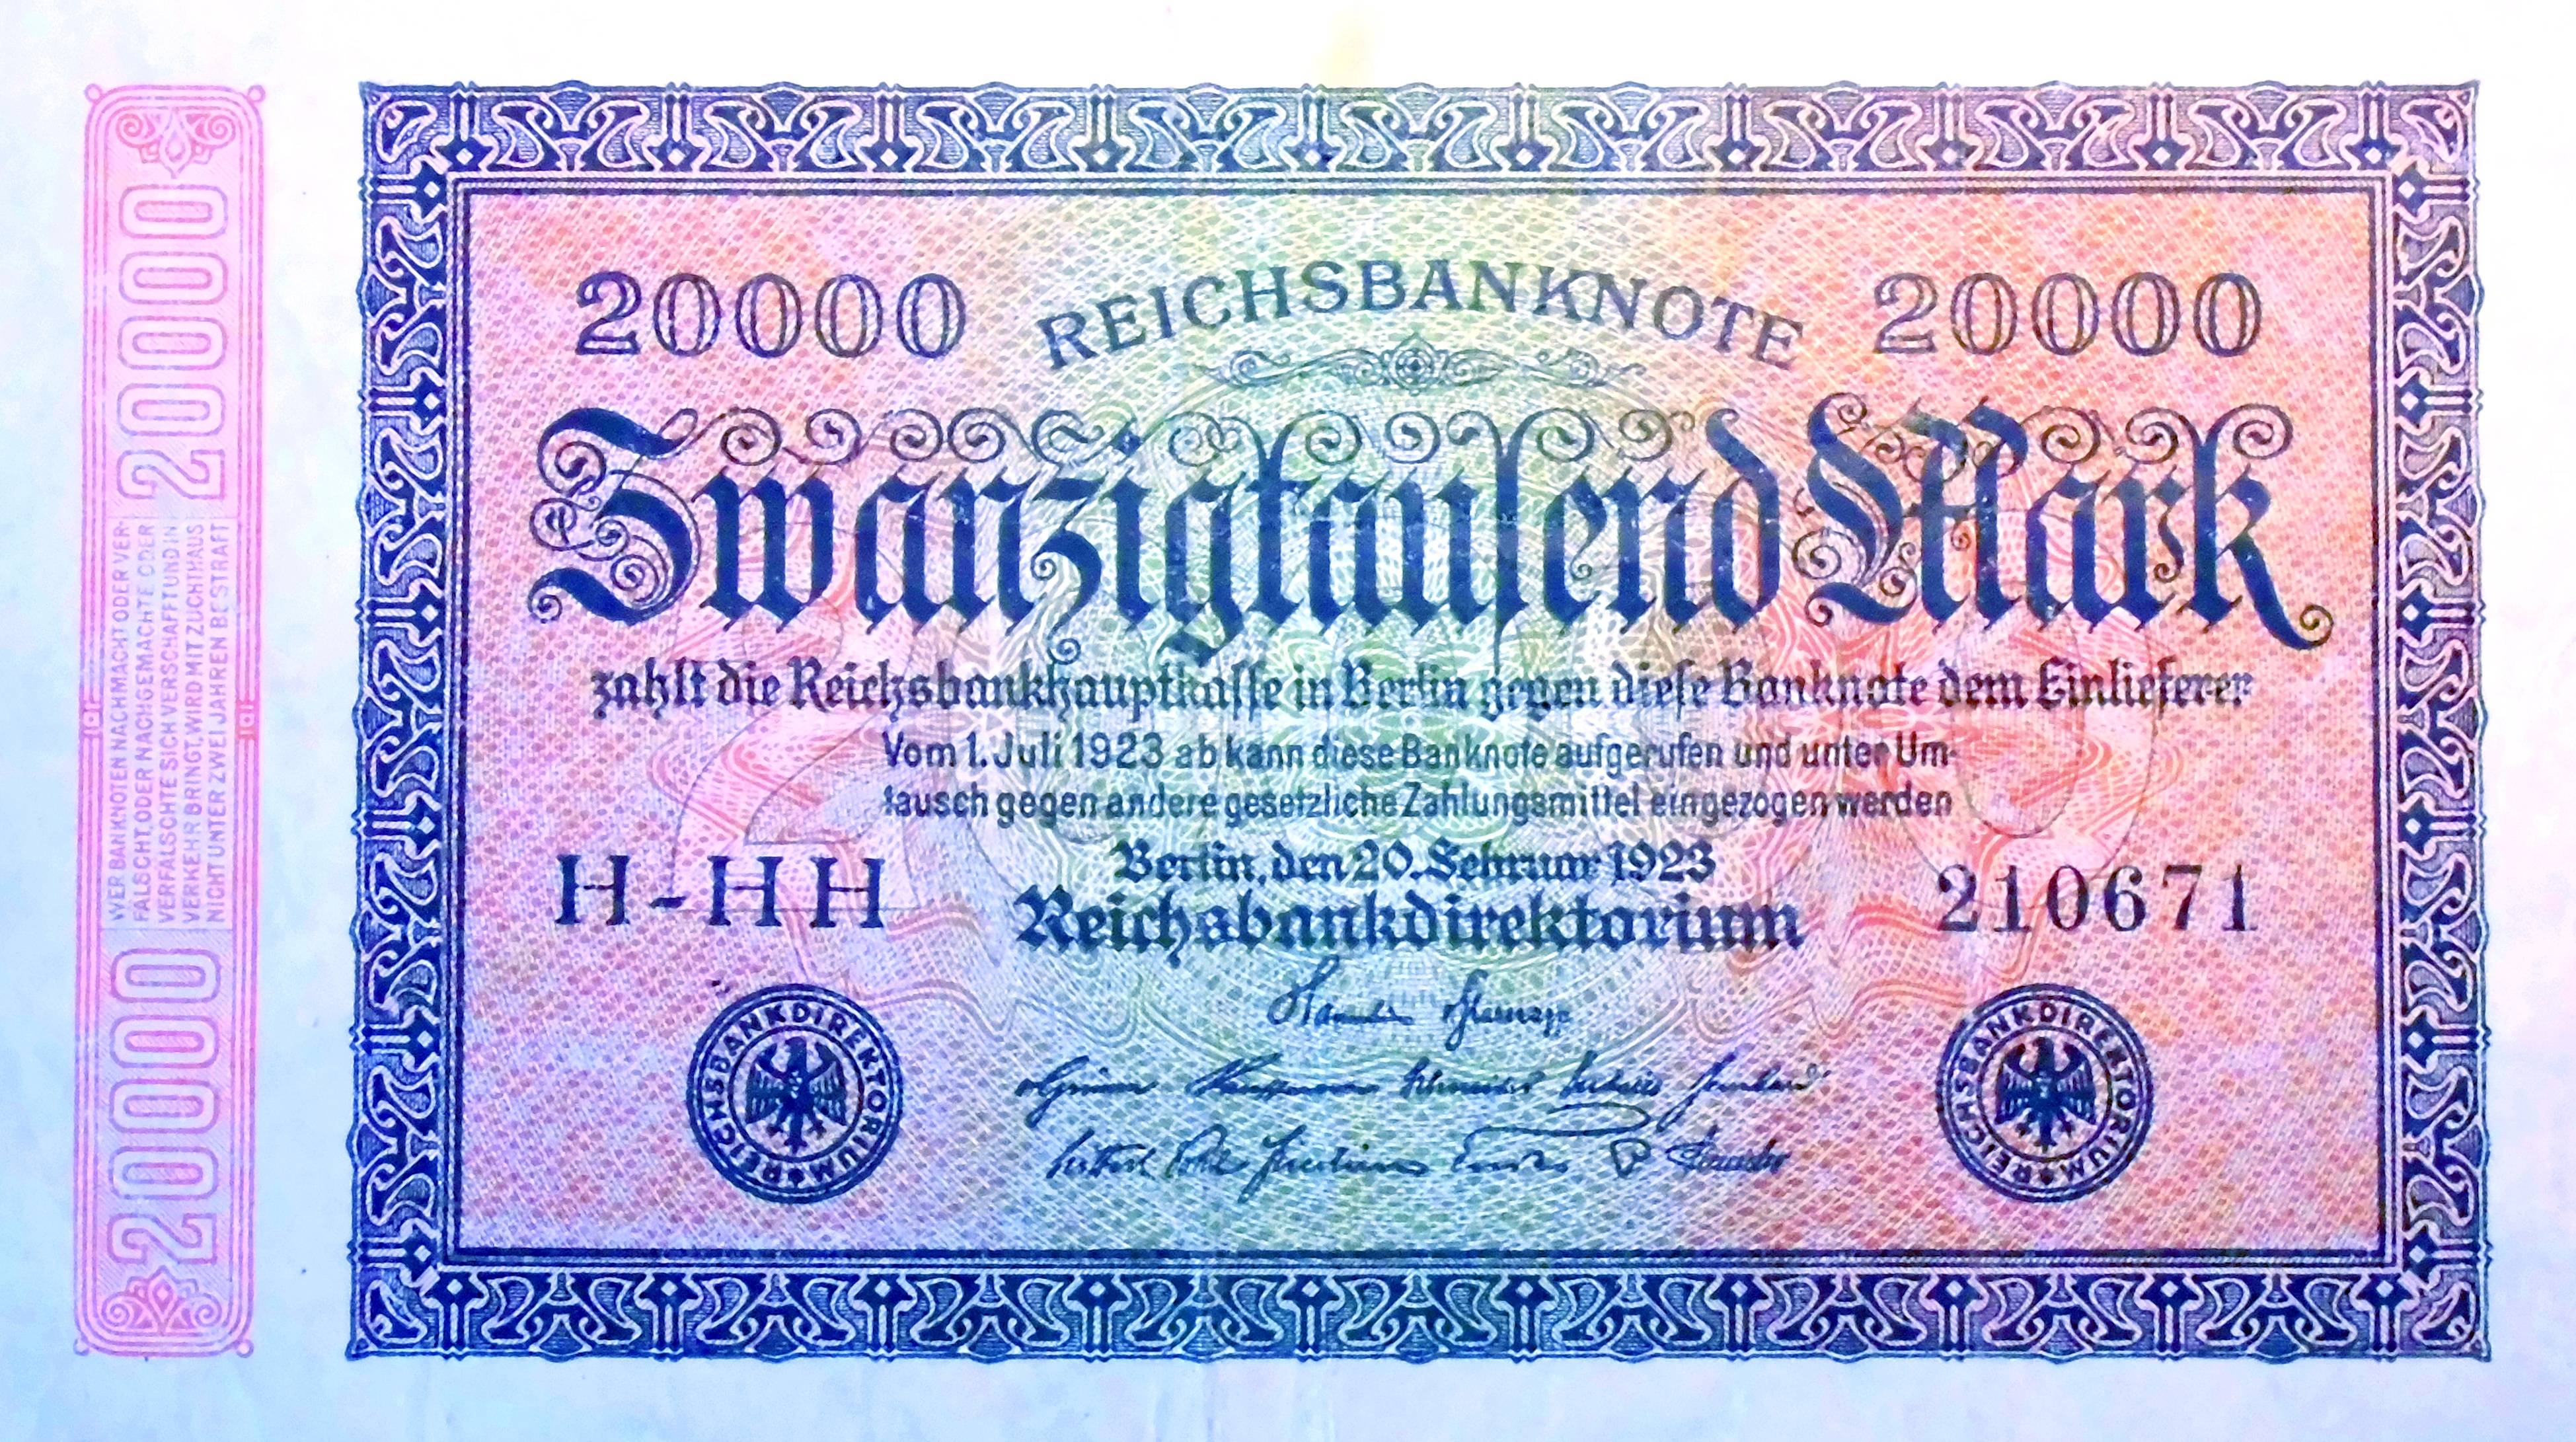
money, paper, currency, crisis, germany, poverty, misery, loss, economy, finance, hunger, banknote, inflation, 1923, imperial banknote, weimar republic, war induced, reparation, reparations